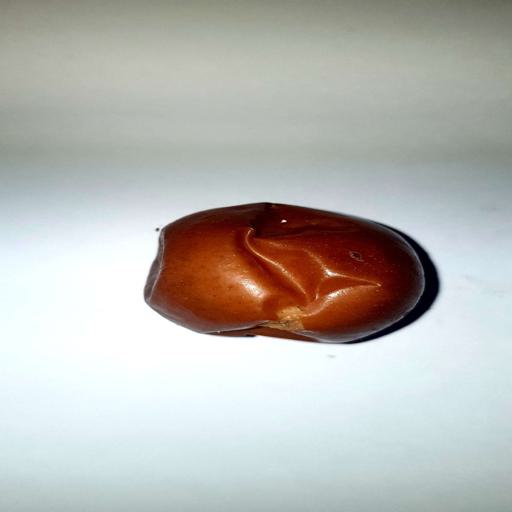
Label: bruised